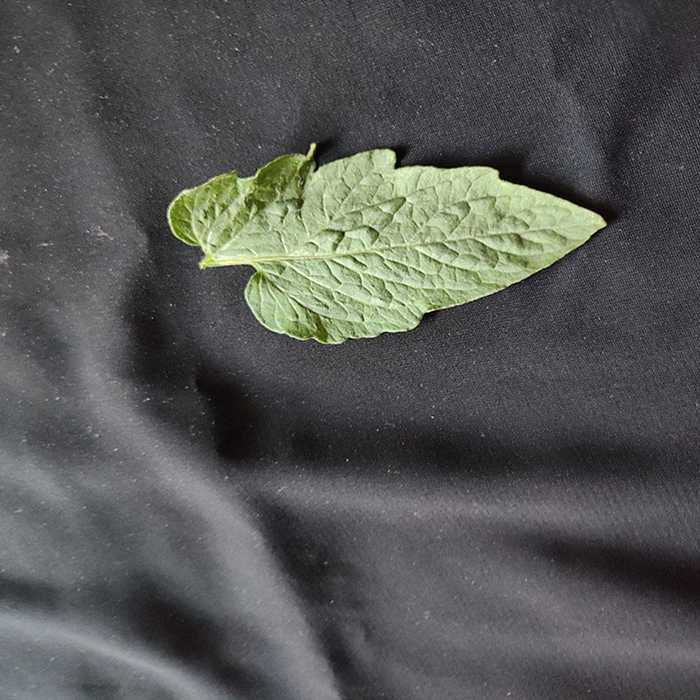
Plant: Tomato
Label: Tomato Fresh leaf